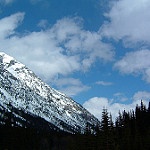
Label: mountain